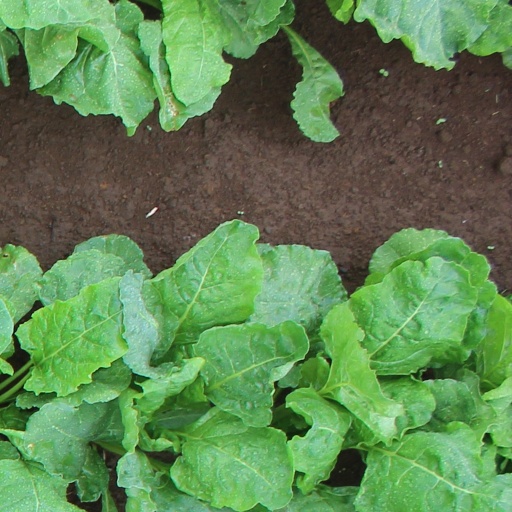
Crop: sugar beet